Rafael Primorac

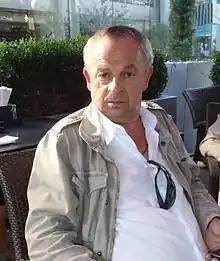
Rafael Primorac

Rafael Primorac (born 11 May 1954) is a Croatian film producer, who lives and works in the United States. He studied film at the Academy of Dramatic Art, University of Zagreb, Croatia. Primorac entered the world of film production in 1975 as a PA in "Cross of Iron", directed by the legendary Sam Peckinpah, starring James Coburn. He, later, worked for Jadran Film in Zagreb as a Location Manager, First AD, Production Manager, Line Producer and Head of International Co-productions. Primorac moved to Los Angeles in 1986 and worked in production and distribution. He produced "Quicksand" starring Michael Dudikoff and "Giallo" starring Adrien Brody. With his company Arramis Films, he produced "Ultimate Force" starring Mirko Filipović, "Game of Death" starring Wesley Snipes, "Mysteria" starring Billy Zane, Danny Glover and Martin Landau, as well as "Perfect Weapon" with Steven Seagal, "Kill 'Em All" with Jean-Claude Van Damme, and "Seized" with Scott Adkins.